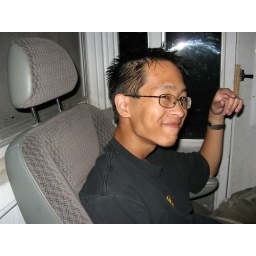
...and sitting in one of the car seats on the front porch.